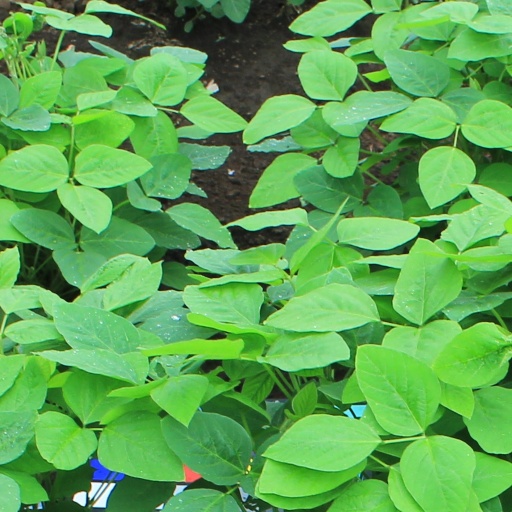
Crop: soybean